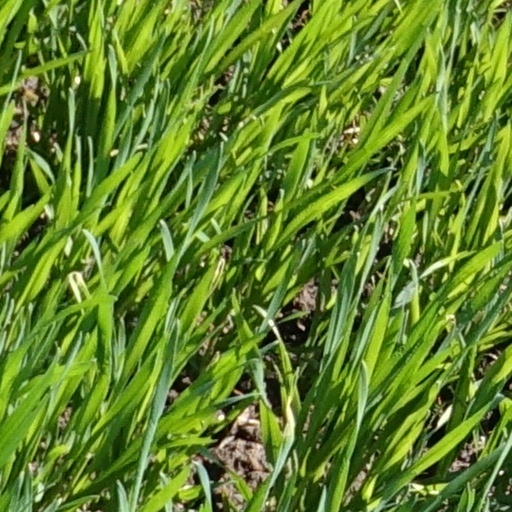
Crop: wheat